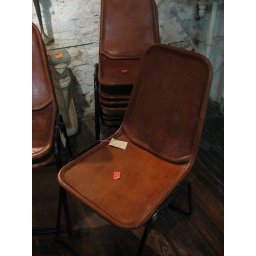
found the worst clothing store ever in mount washington neighborhood; gorgeous furniture, however.